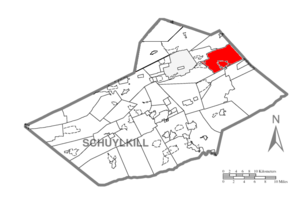
Rush Township est un township situé au nord-est du comté de Schuylkill, en Pennsylvanie, aux États-Unis. En 2010, il comptait une population de 3 412 habitants.